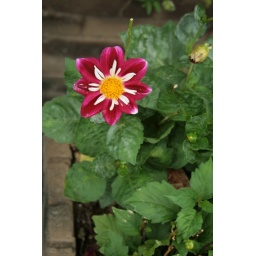
A bright pink flower near Tokyo, Japan